Traveling in Sin

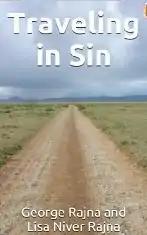
Traveling in Sin, 11 Months, 12 Countries, 60 pounds & 1 Proposal

Traveling in Sin is a memoir by American authors Lisa Ellen Niver and George Rajna of We Said Go Travel that is written in the voices of the story's two leading protagonists, who met online in January 2007.